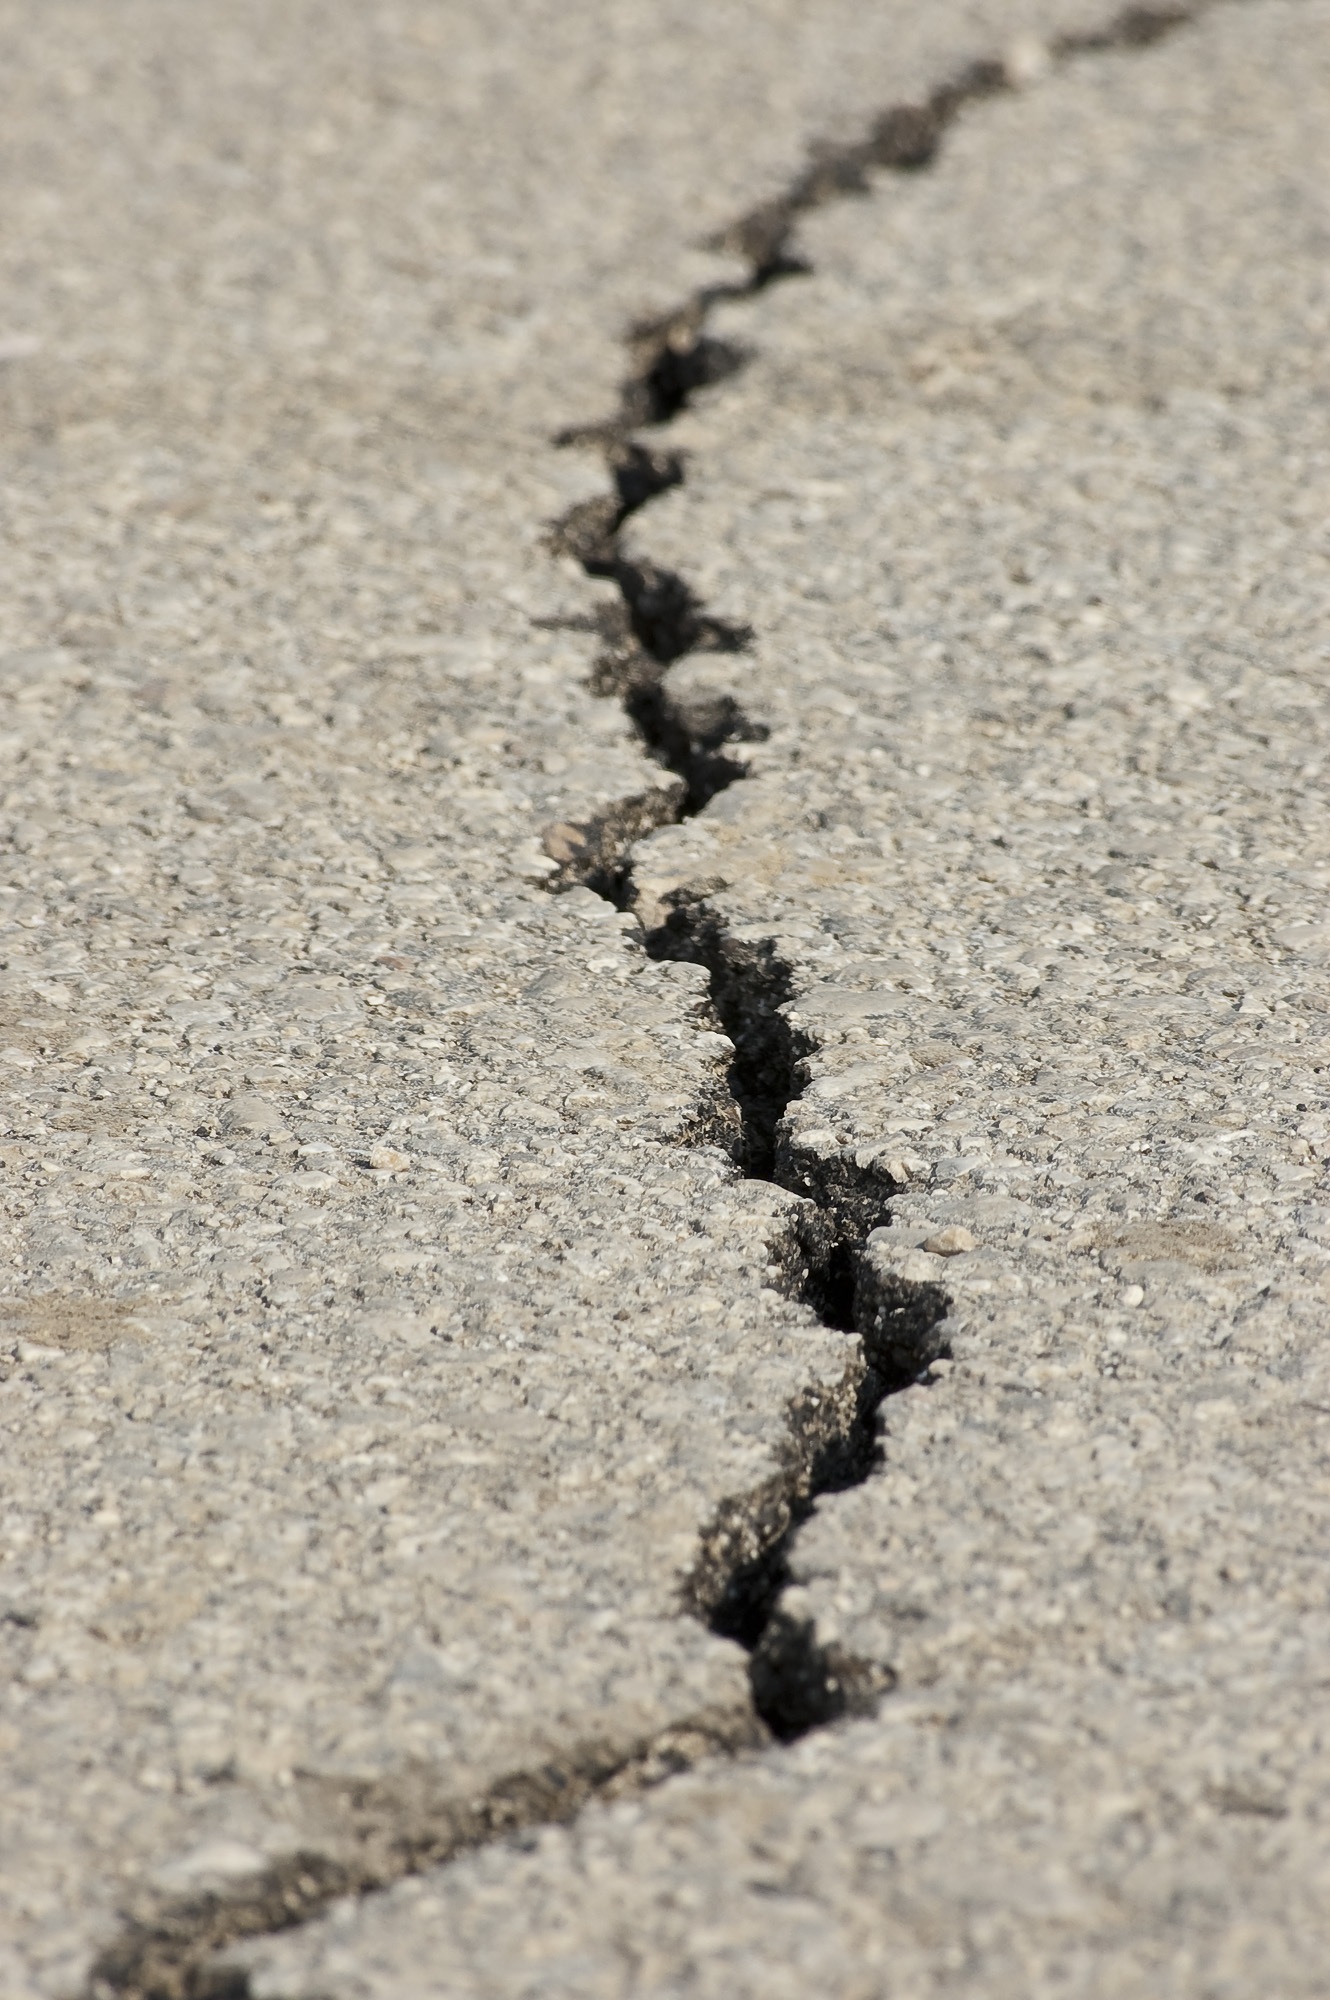
sand, asphalt, shadow, soil, material, close up, earthquake, split, fracture, road surface